Richard William Jelf

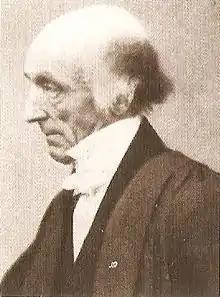
Richard William Jelf

Richard William Jelf (25 January 179819 September 1871) was the fourth Principal of King's College, London.